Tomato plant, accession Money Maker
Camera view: tilt-top (135 deg); turntable rotation: 330 degrees
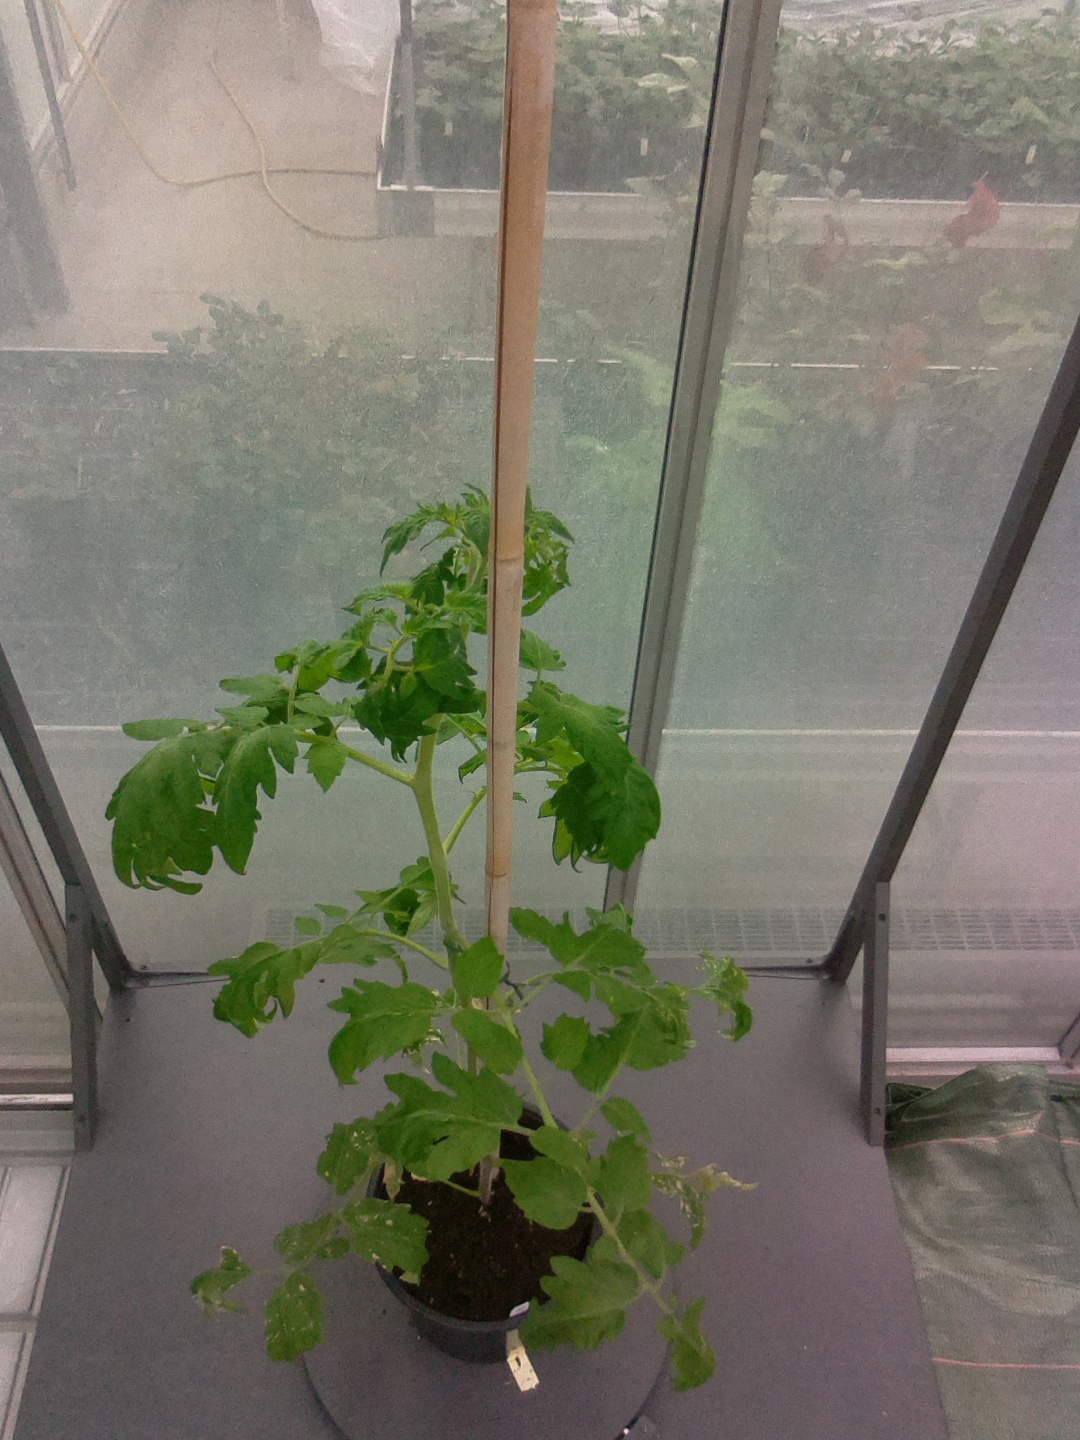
BBCH growth stage 60: First flowers open